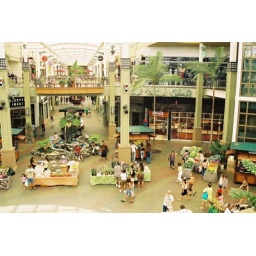
We went to the mall for lunch directed by the guide book and got some fruit at the stands